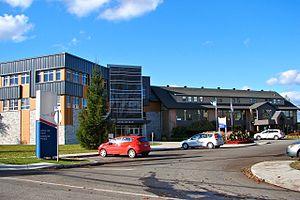
Hôtel de Ville de Mirabel, Québec, Canada
Mirabel est une ville du Québec située dans la région administrative des Laurentides, à une vingtaine de kilomètres au nord de Montréal. Exerçant certaines compétences de MRC, elle est l'une des municipalités les plus vastes du sud du Québec.